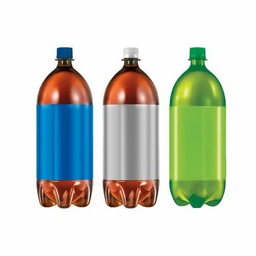
Label: bottles